Suwa Shrine (Tottori)

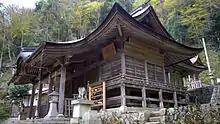
Suwa Jinja in Chizu

is a Shinto shrine in Chizu, Tottori Prefecture, Japan. Known from the time of the Mongol invasions, the shrine is celebrated for its Zelkova and momiji. The Honden dates to 1832. The Onbashira Festival, held in the Year of the Tiger and Year of the Rooster, sees pillars of Japanese cedar carried through the town.